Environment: real
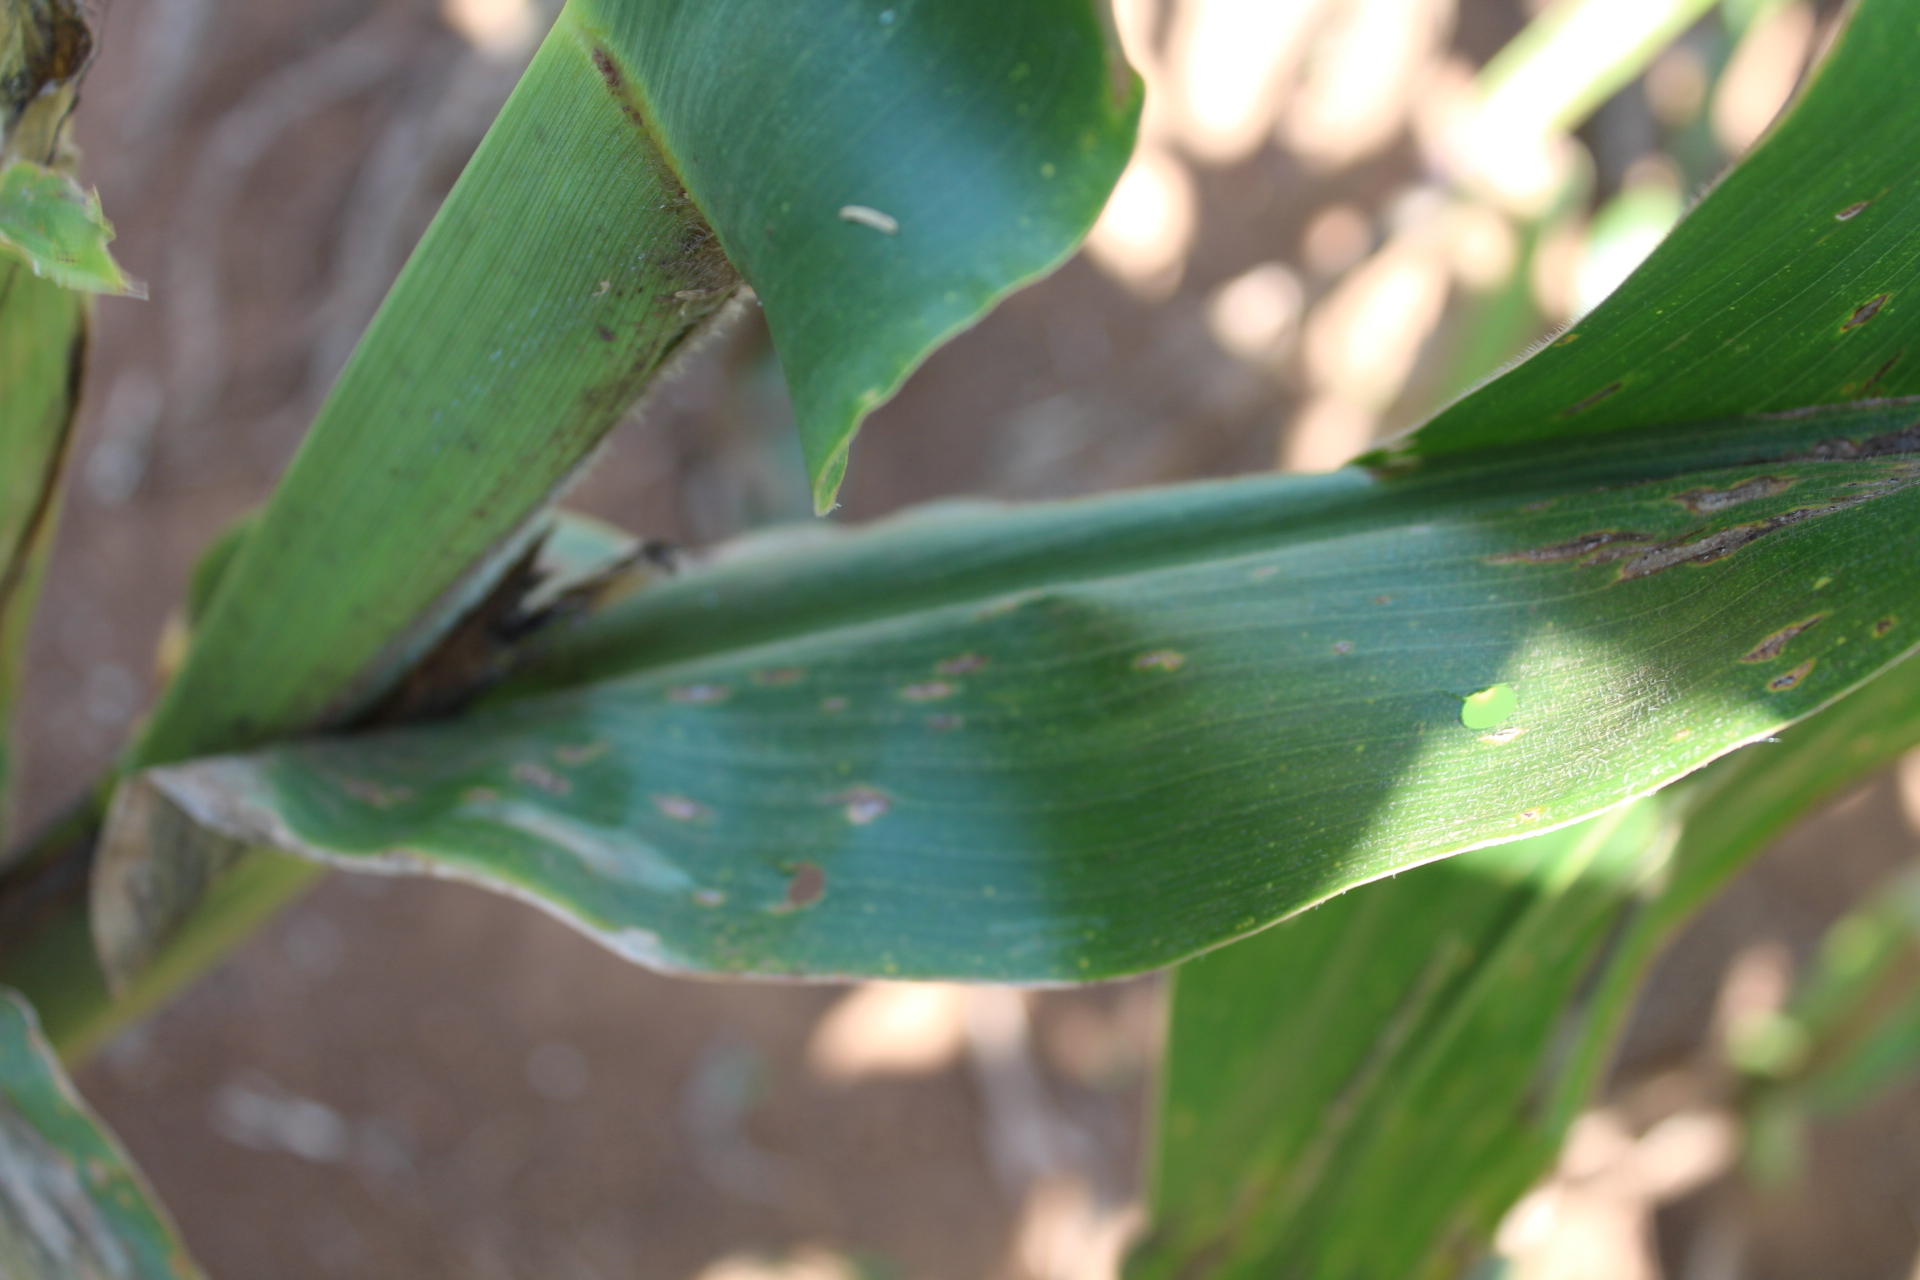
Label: gray_leaf_spot